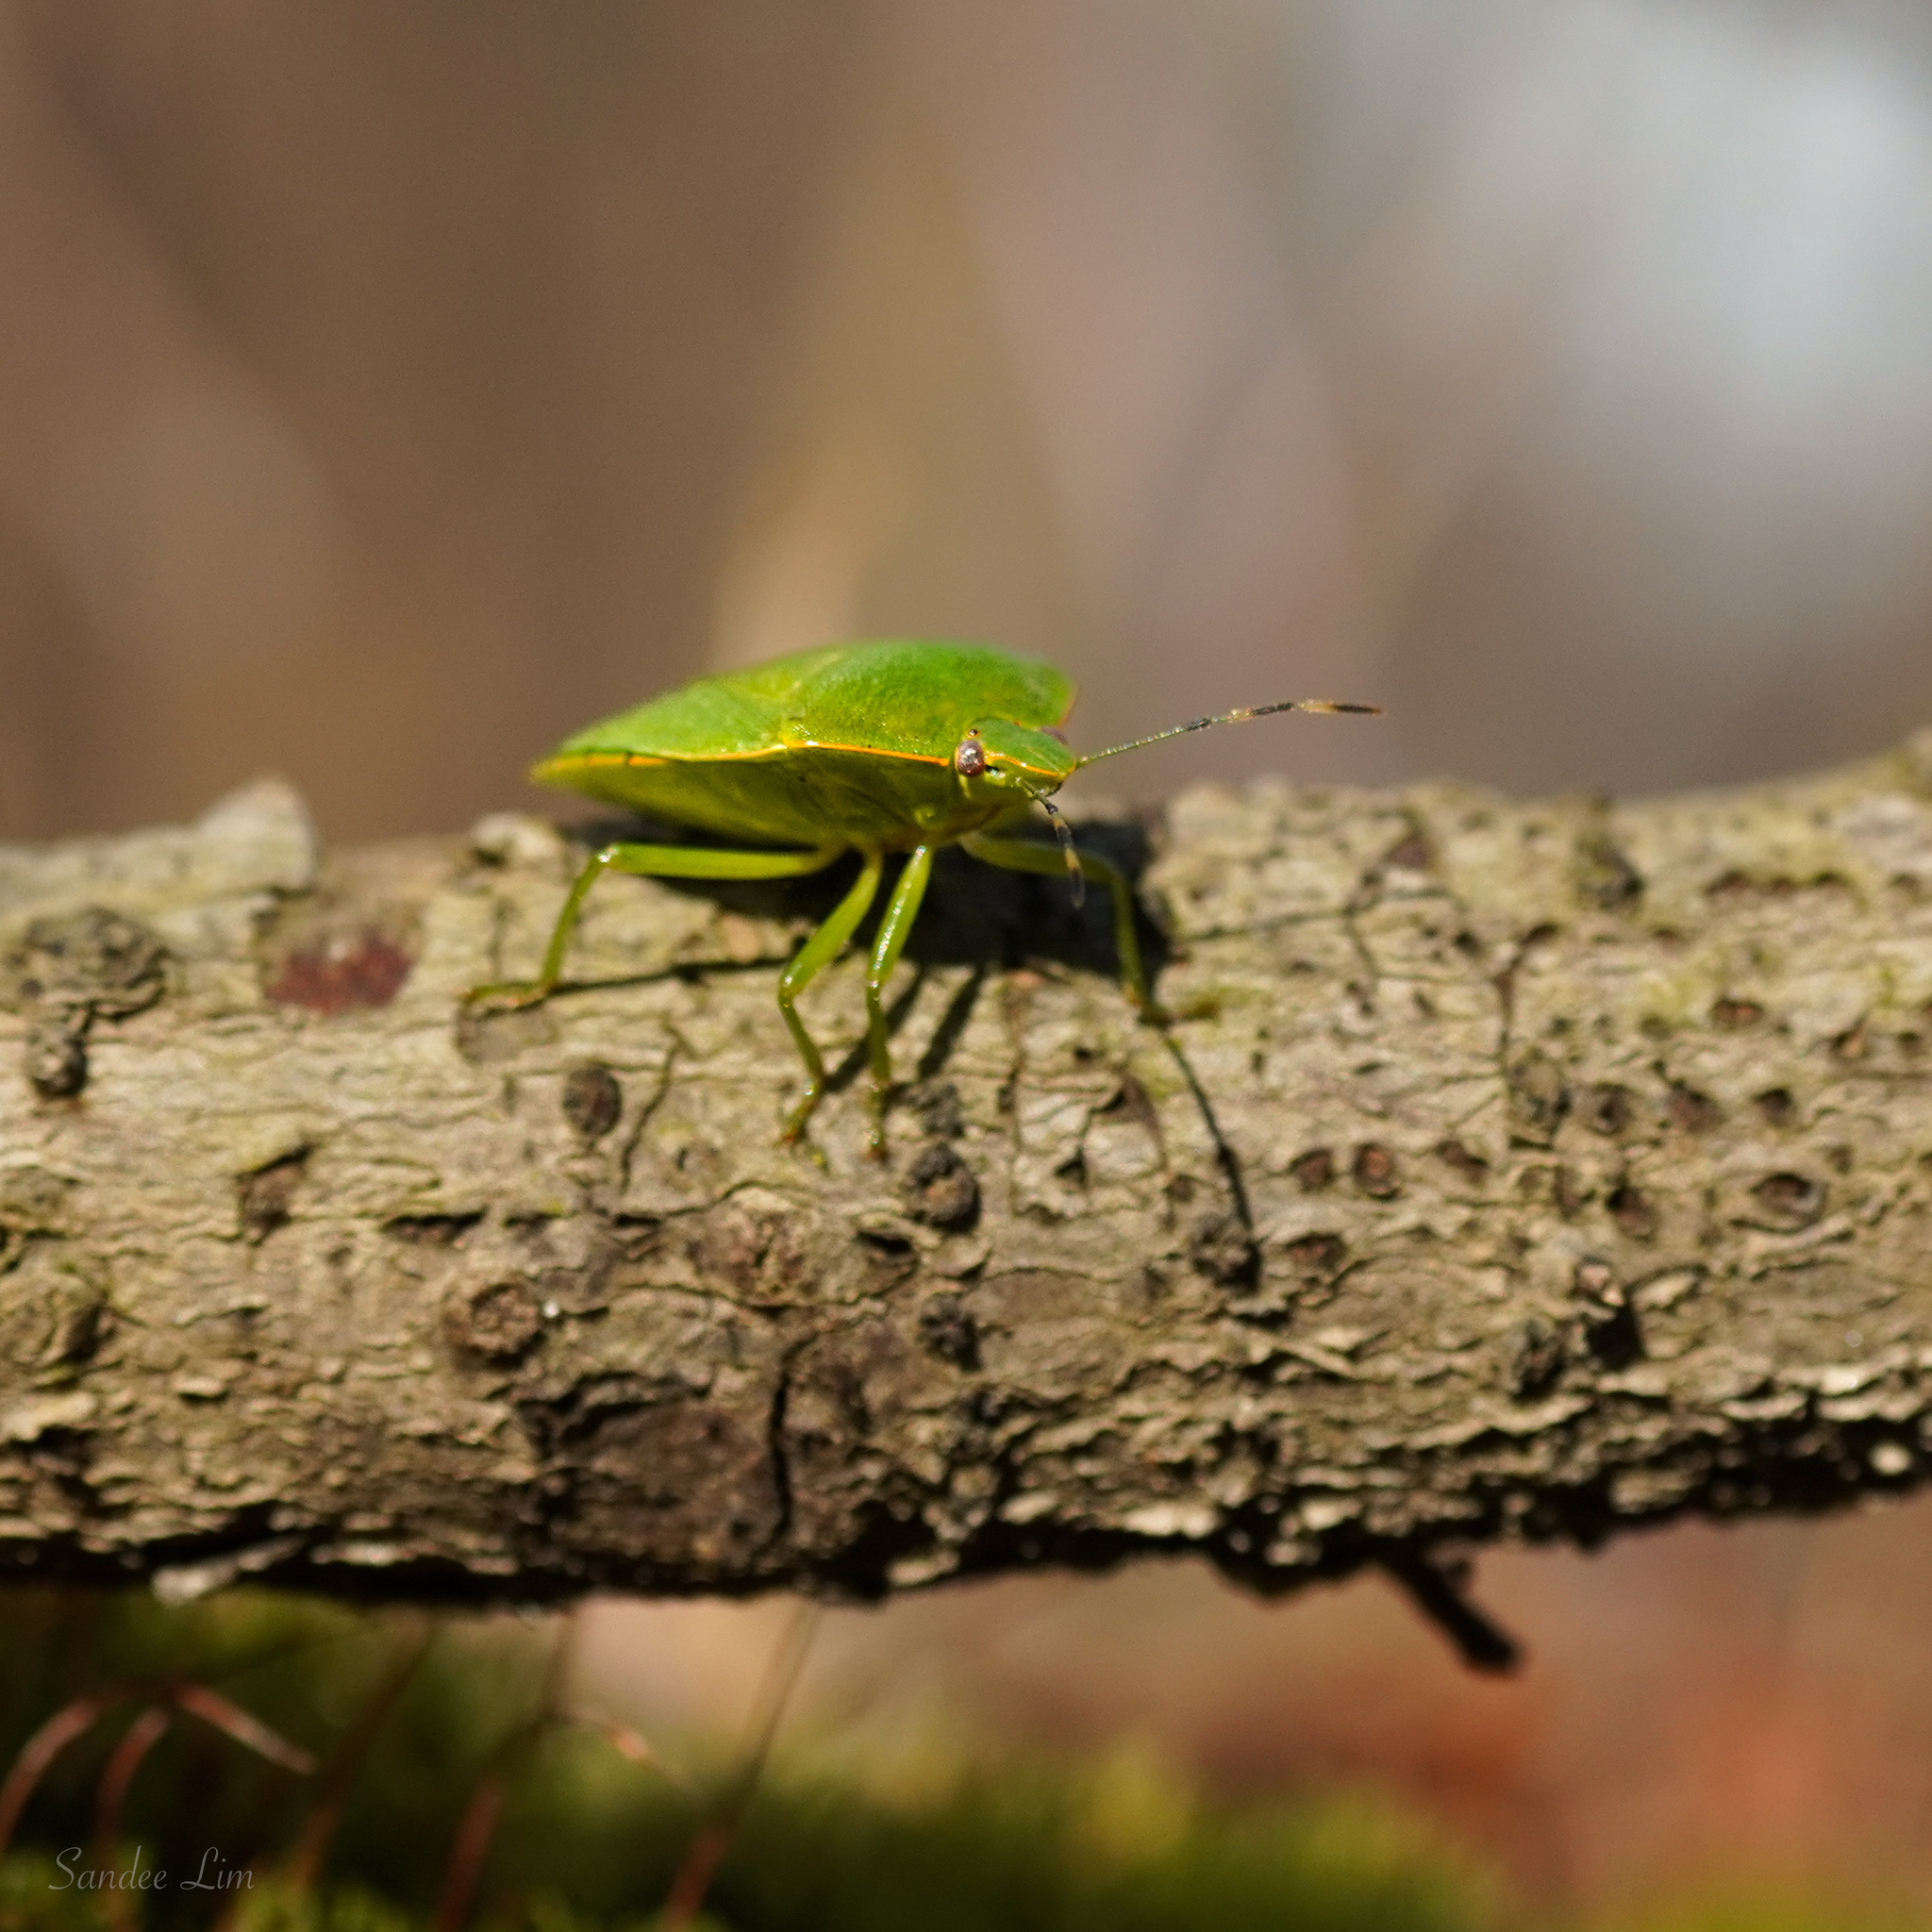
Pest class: stink_bug